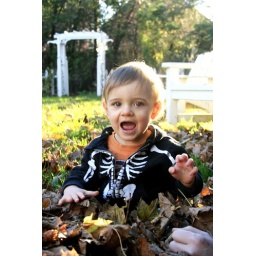
Fin playing in the leaves in the last part of fall. Most of the trees where bare by this point.